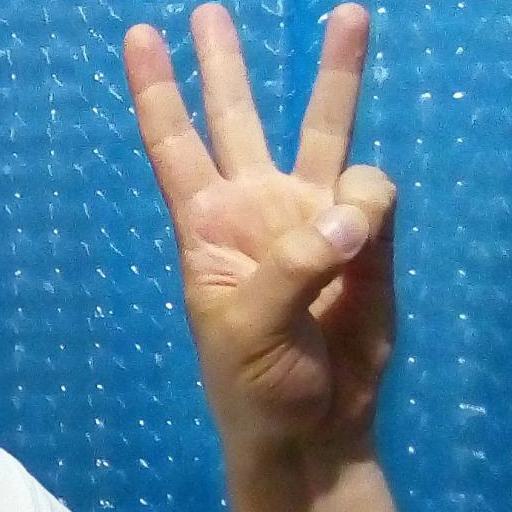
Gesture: three